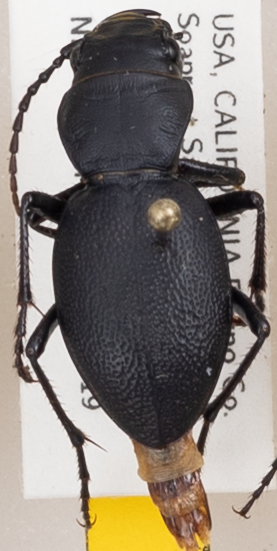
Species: Omus californicus
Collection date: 2019-06-19
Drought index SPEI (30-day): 0.9
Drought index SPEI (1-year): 0.39
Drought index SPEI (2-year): -0.03